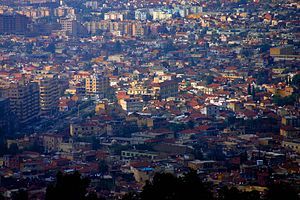
Byer i Algeriet
Blida
Dette er en liste over byer i Algeriet.